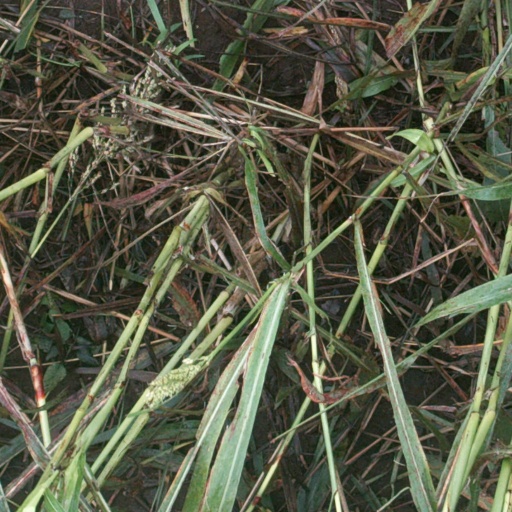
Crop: sorghum